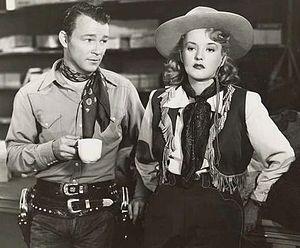
Reggie Lanning est un directeur de la photographie américain, né le 6 octobre 1893 en Arizona, mort le 6 décembre 1965 à Los Angeles — Quartier de Woodland Hills.